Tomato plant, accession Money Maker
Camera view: bottom (45 deg); turntable rotation: 30 degrees
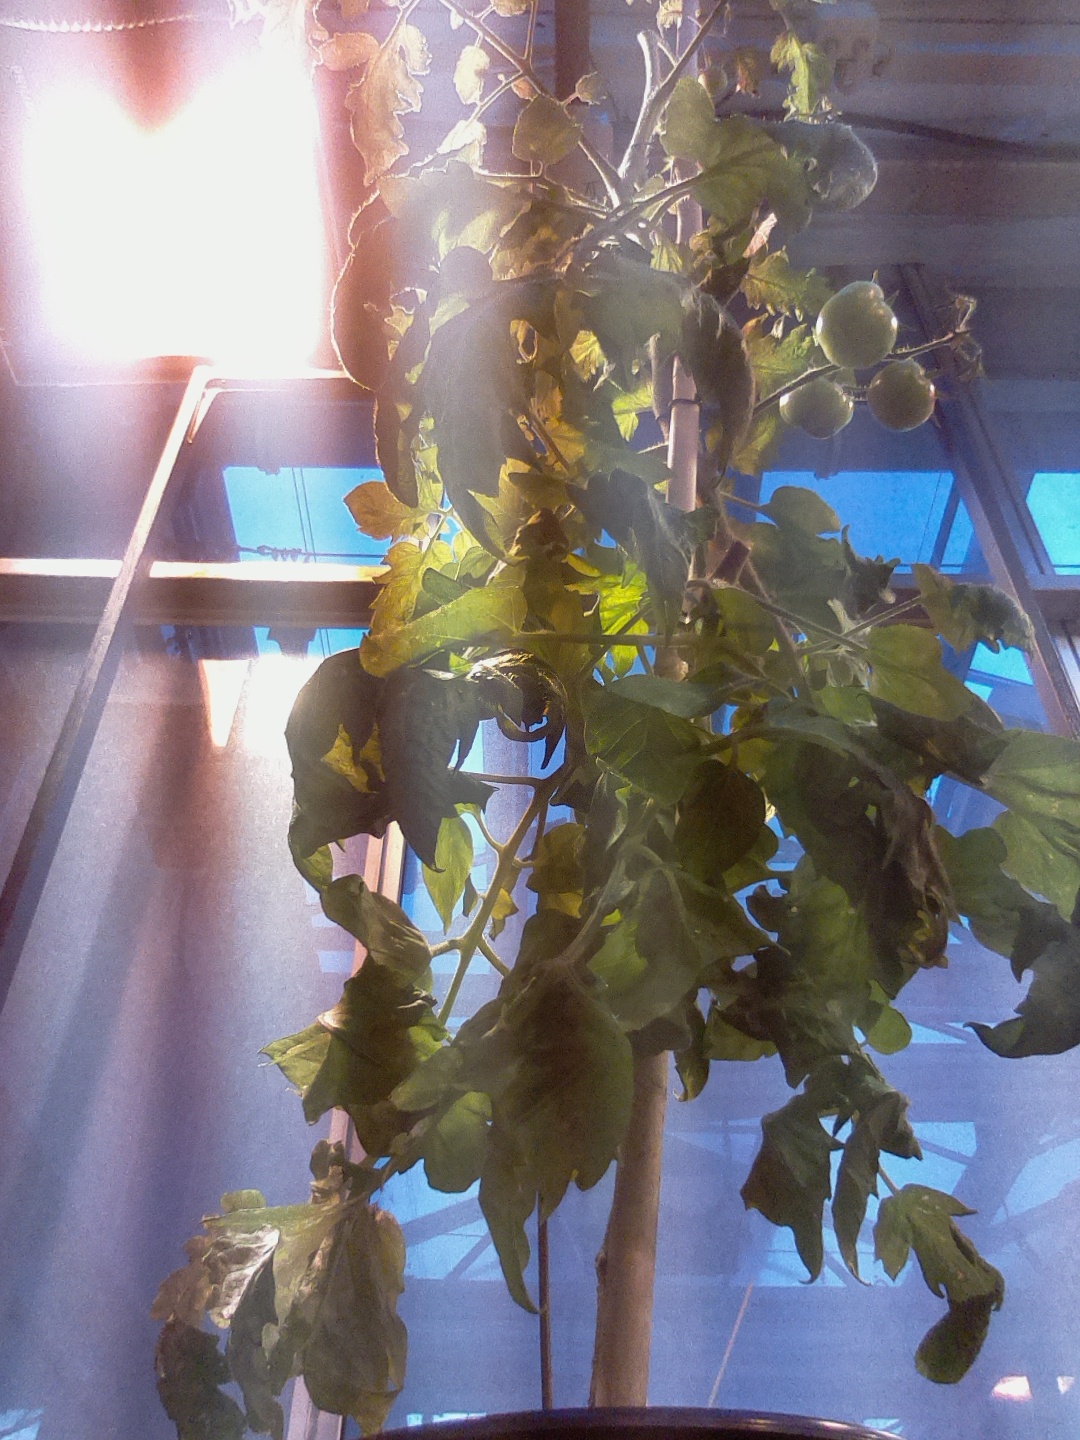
BBCH growth stage 75: 50%-60% of final fruit size